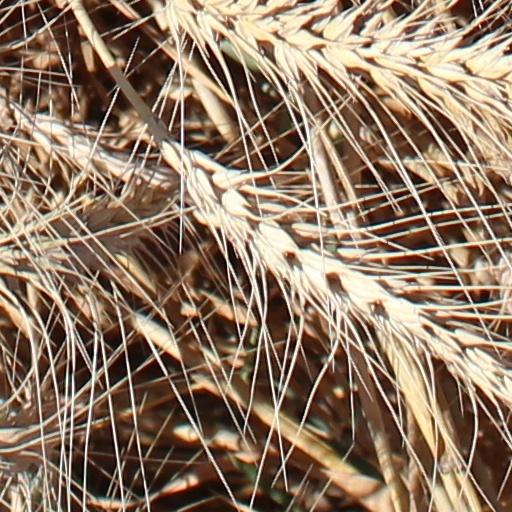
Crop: wheat